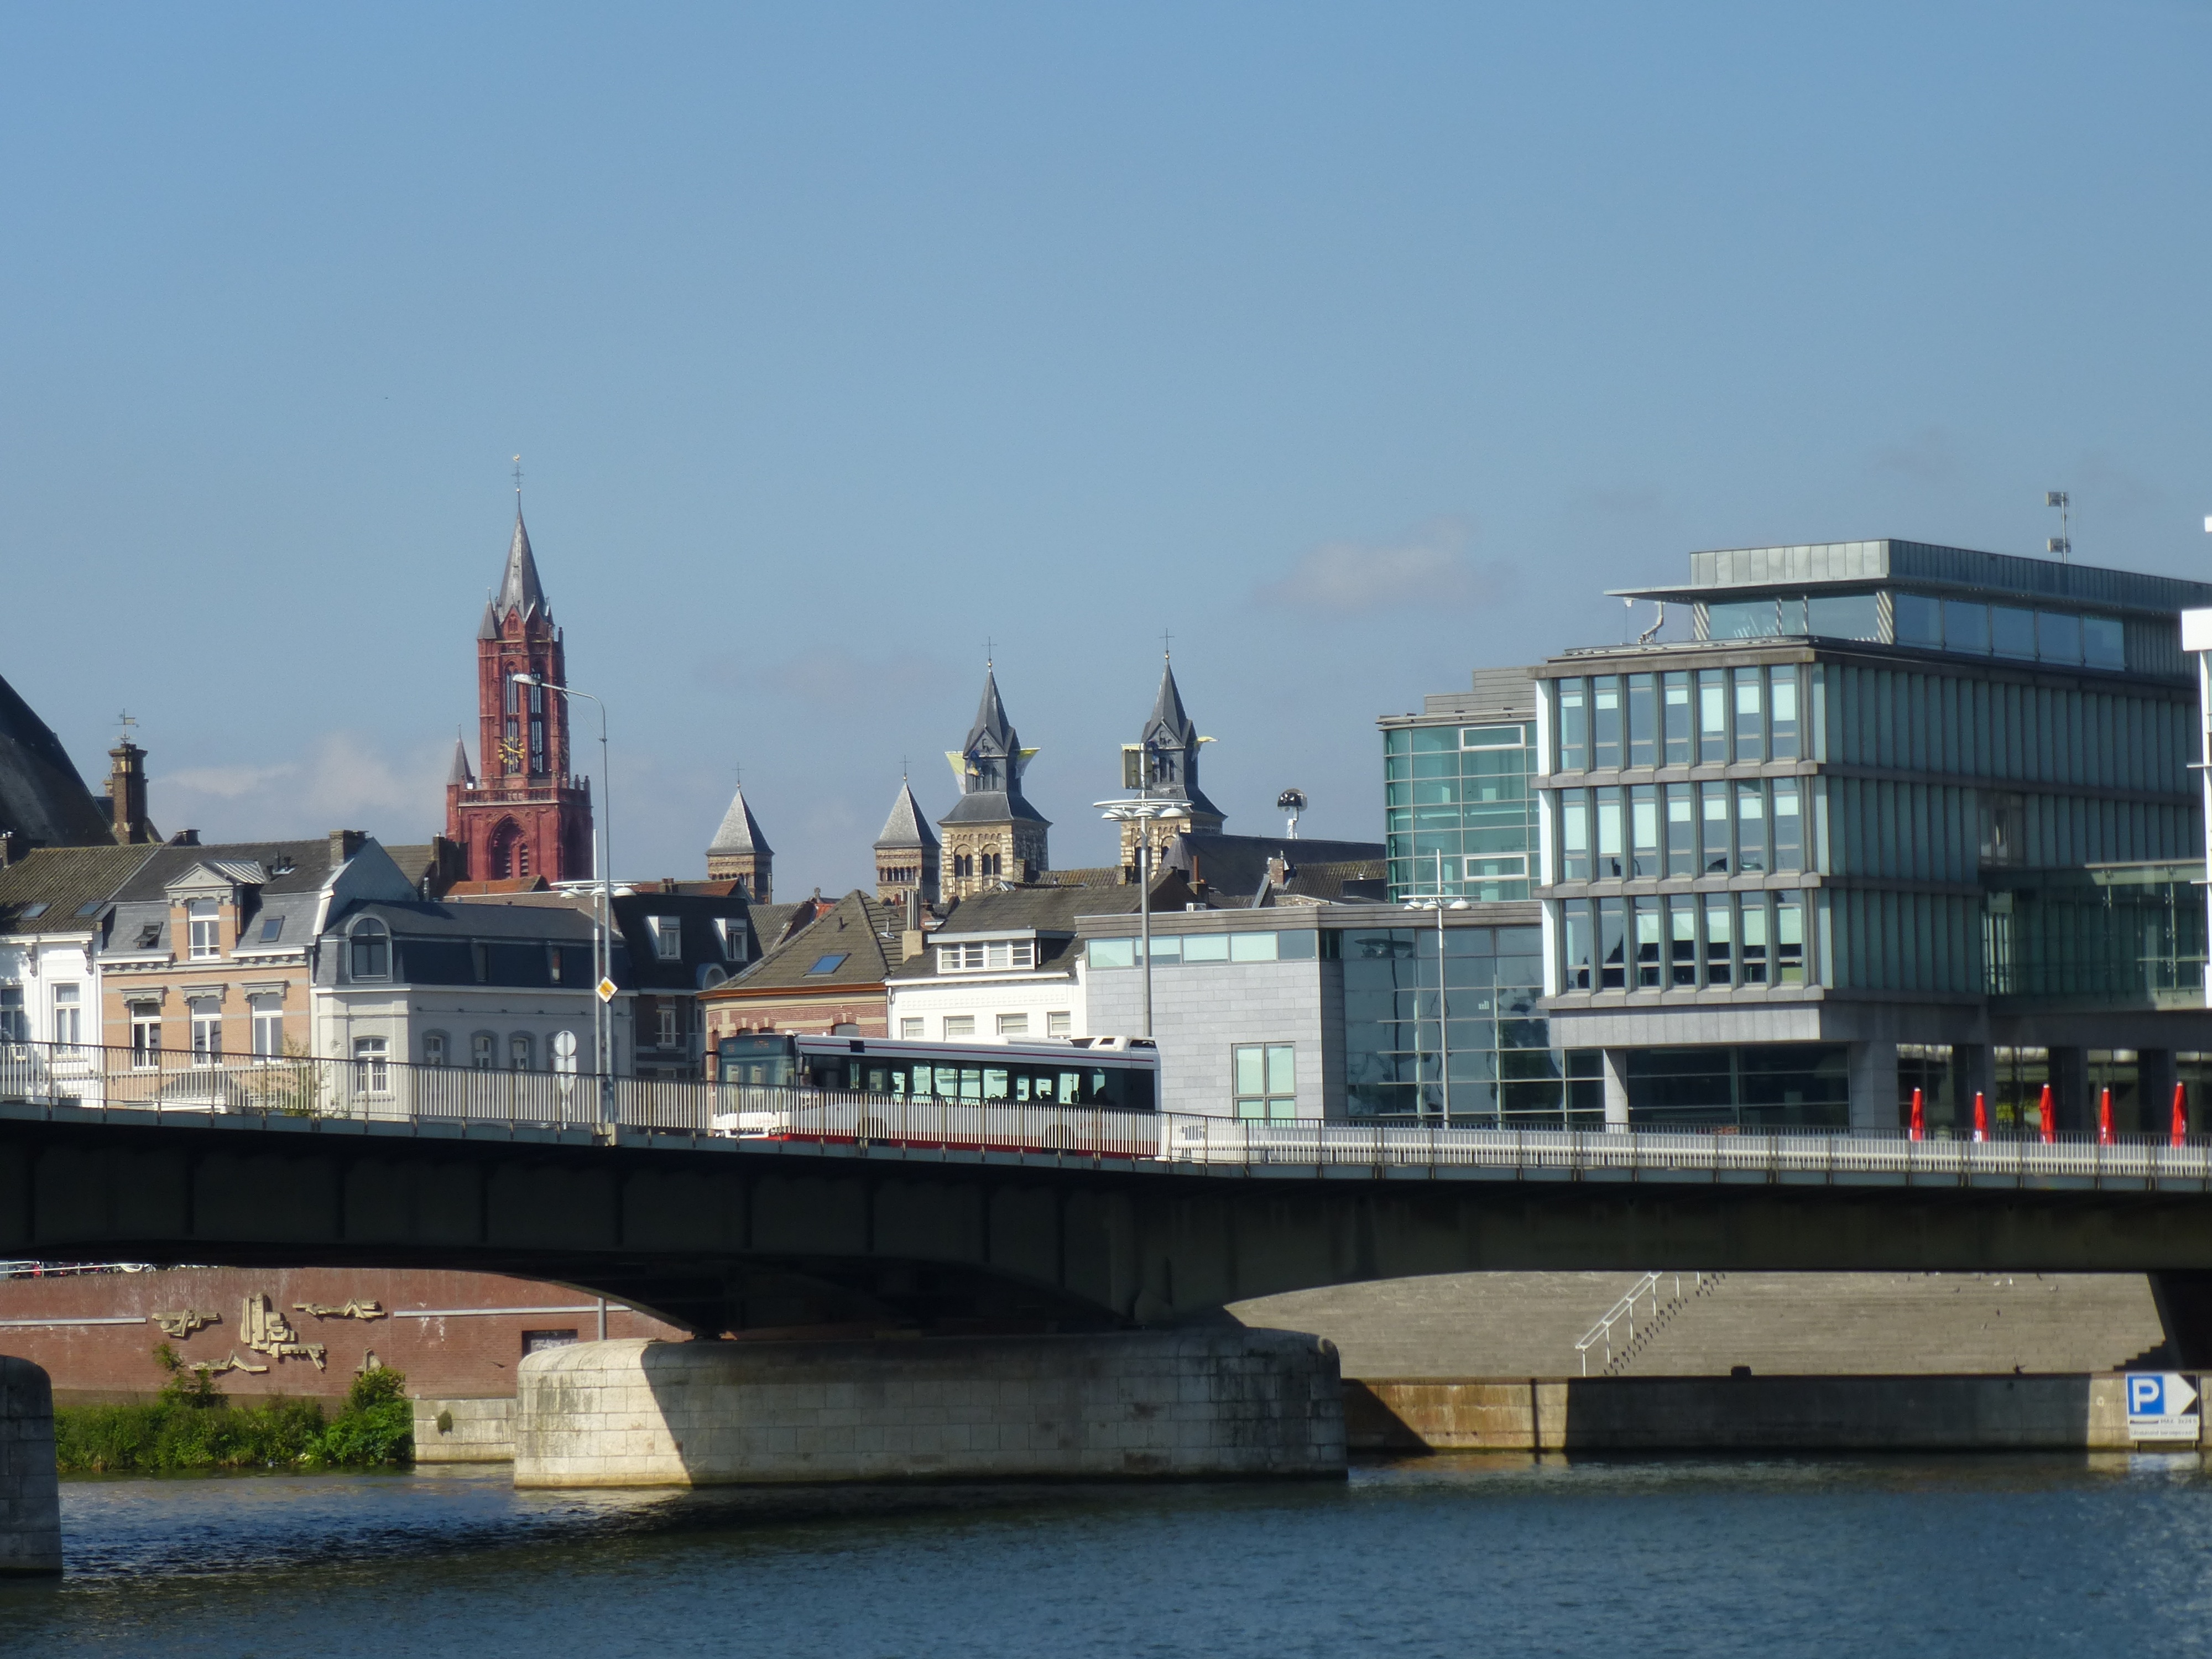
sea, architecture, bridge, skyline, city, river, cityscape, vehicle, landmark, harbor, church, tourism, waterway, ferry, bank, mesh, limburg, maastricht, town hall, tours